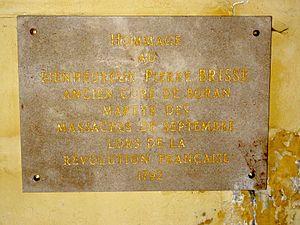
Plaque commémorative pour le bhx Pierre Brisse, ancien curé de Boran, martyr de la Révolution.
L'église Saint-Vaast de Boran-sur-Oise est une église catholique paroissiale située à Boran-sur-Oise, commune de l'Oise.